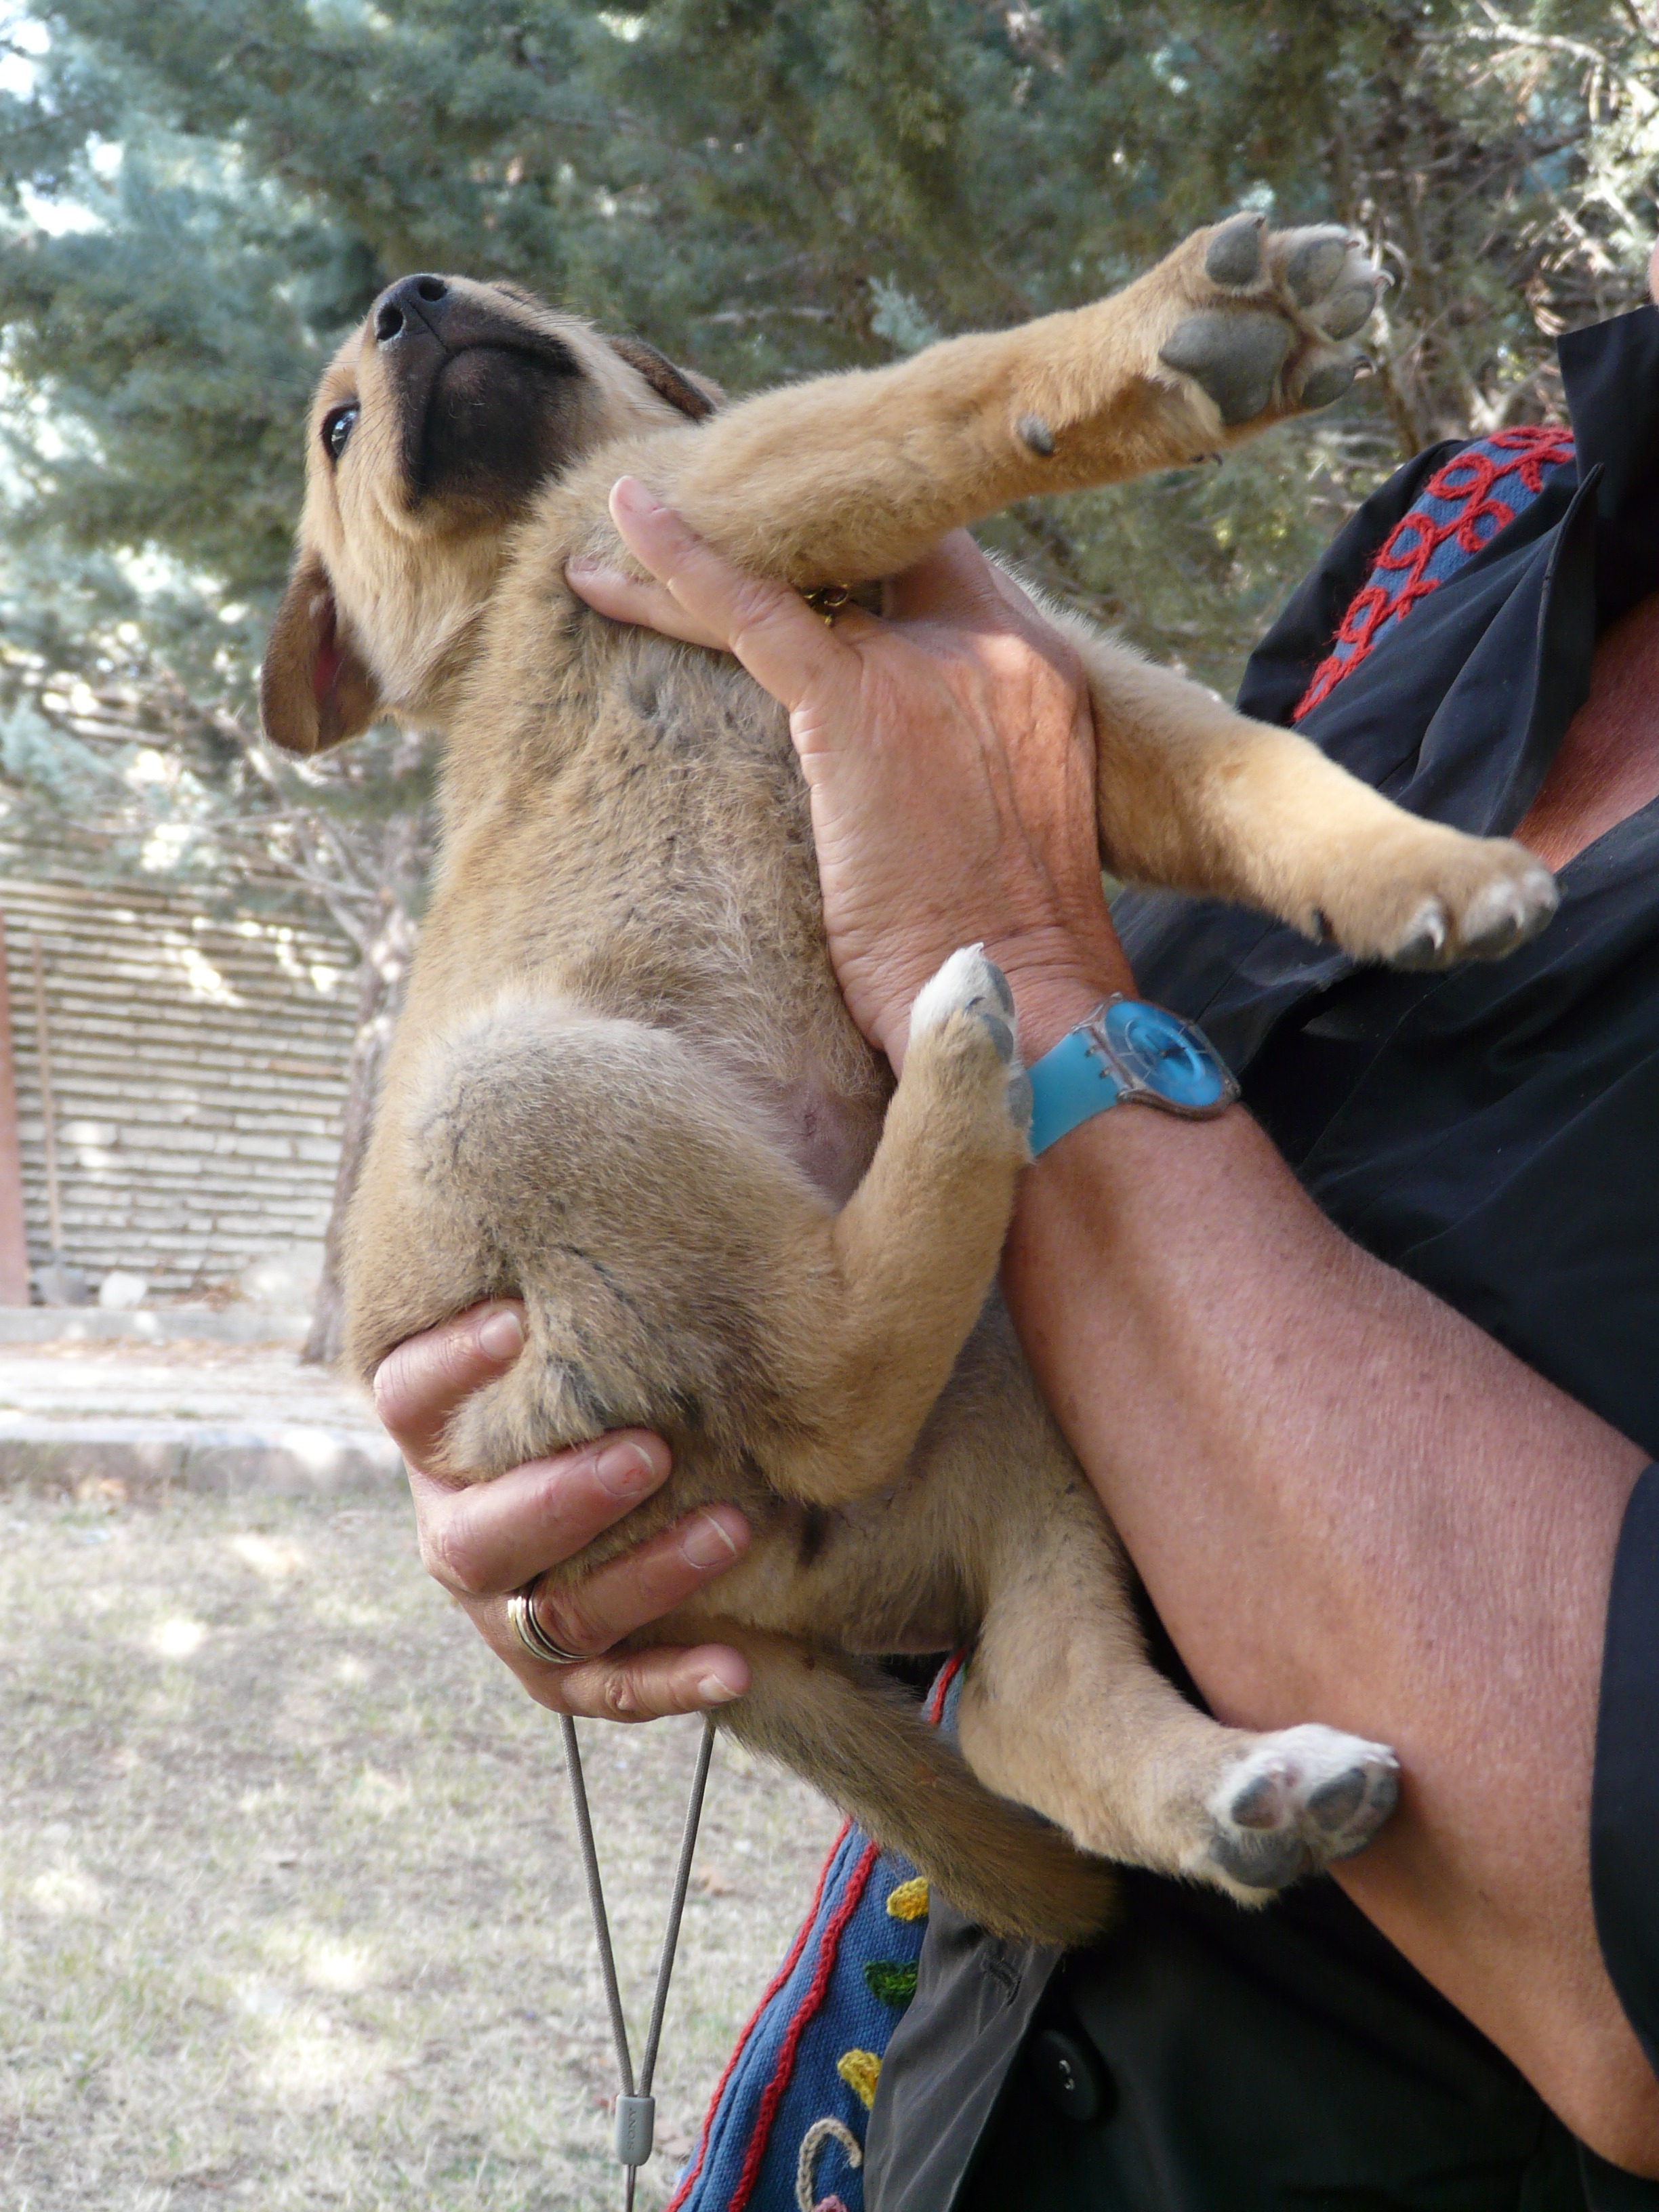
play, puppy, dog, animal, cute, young, mammal, playful, kangaroo, marsupial